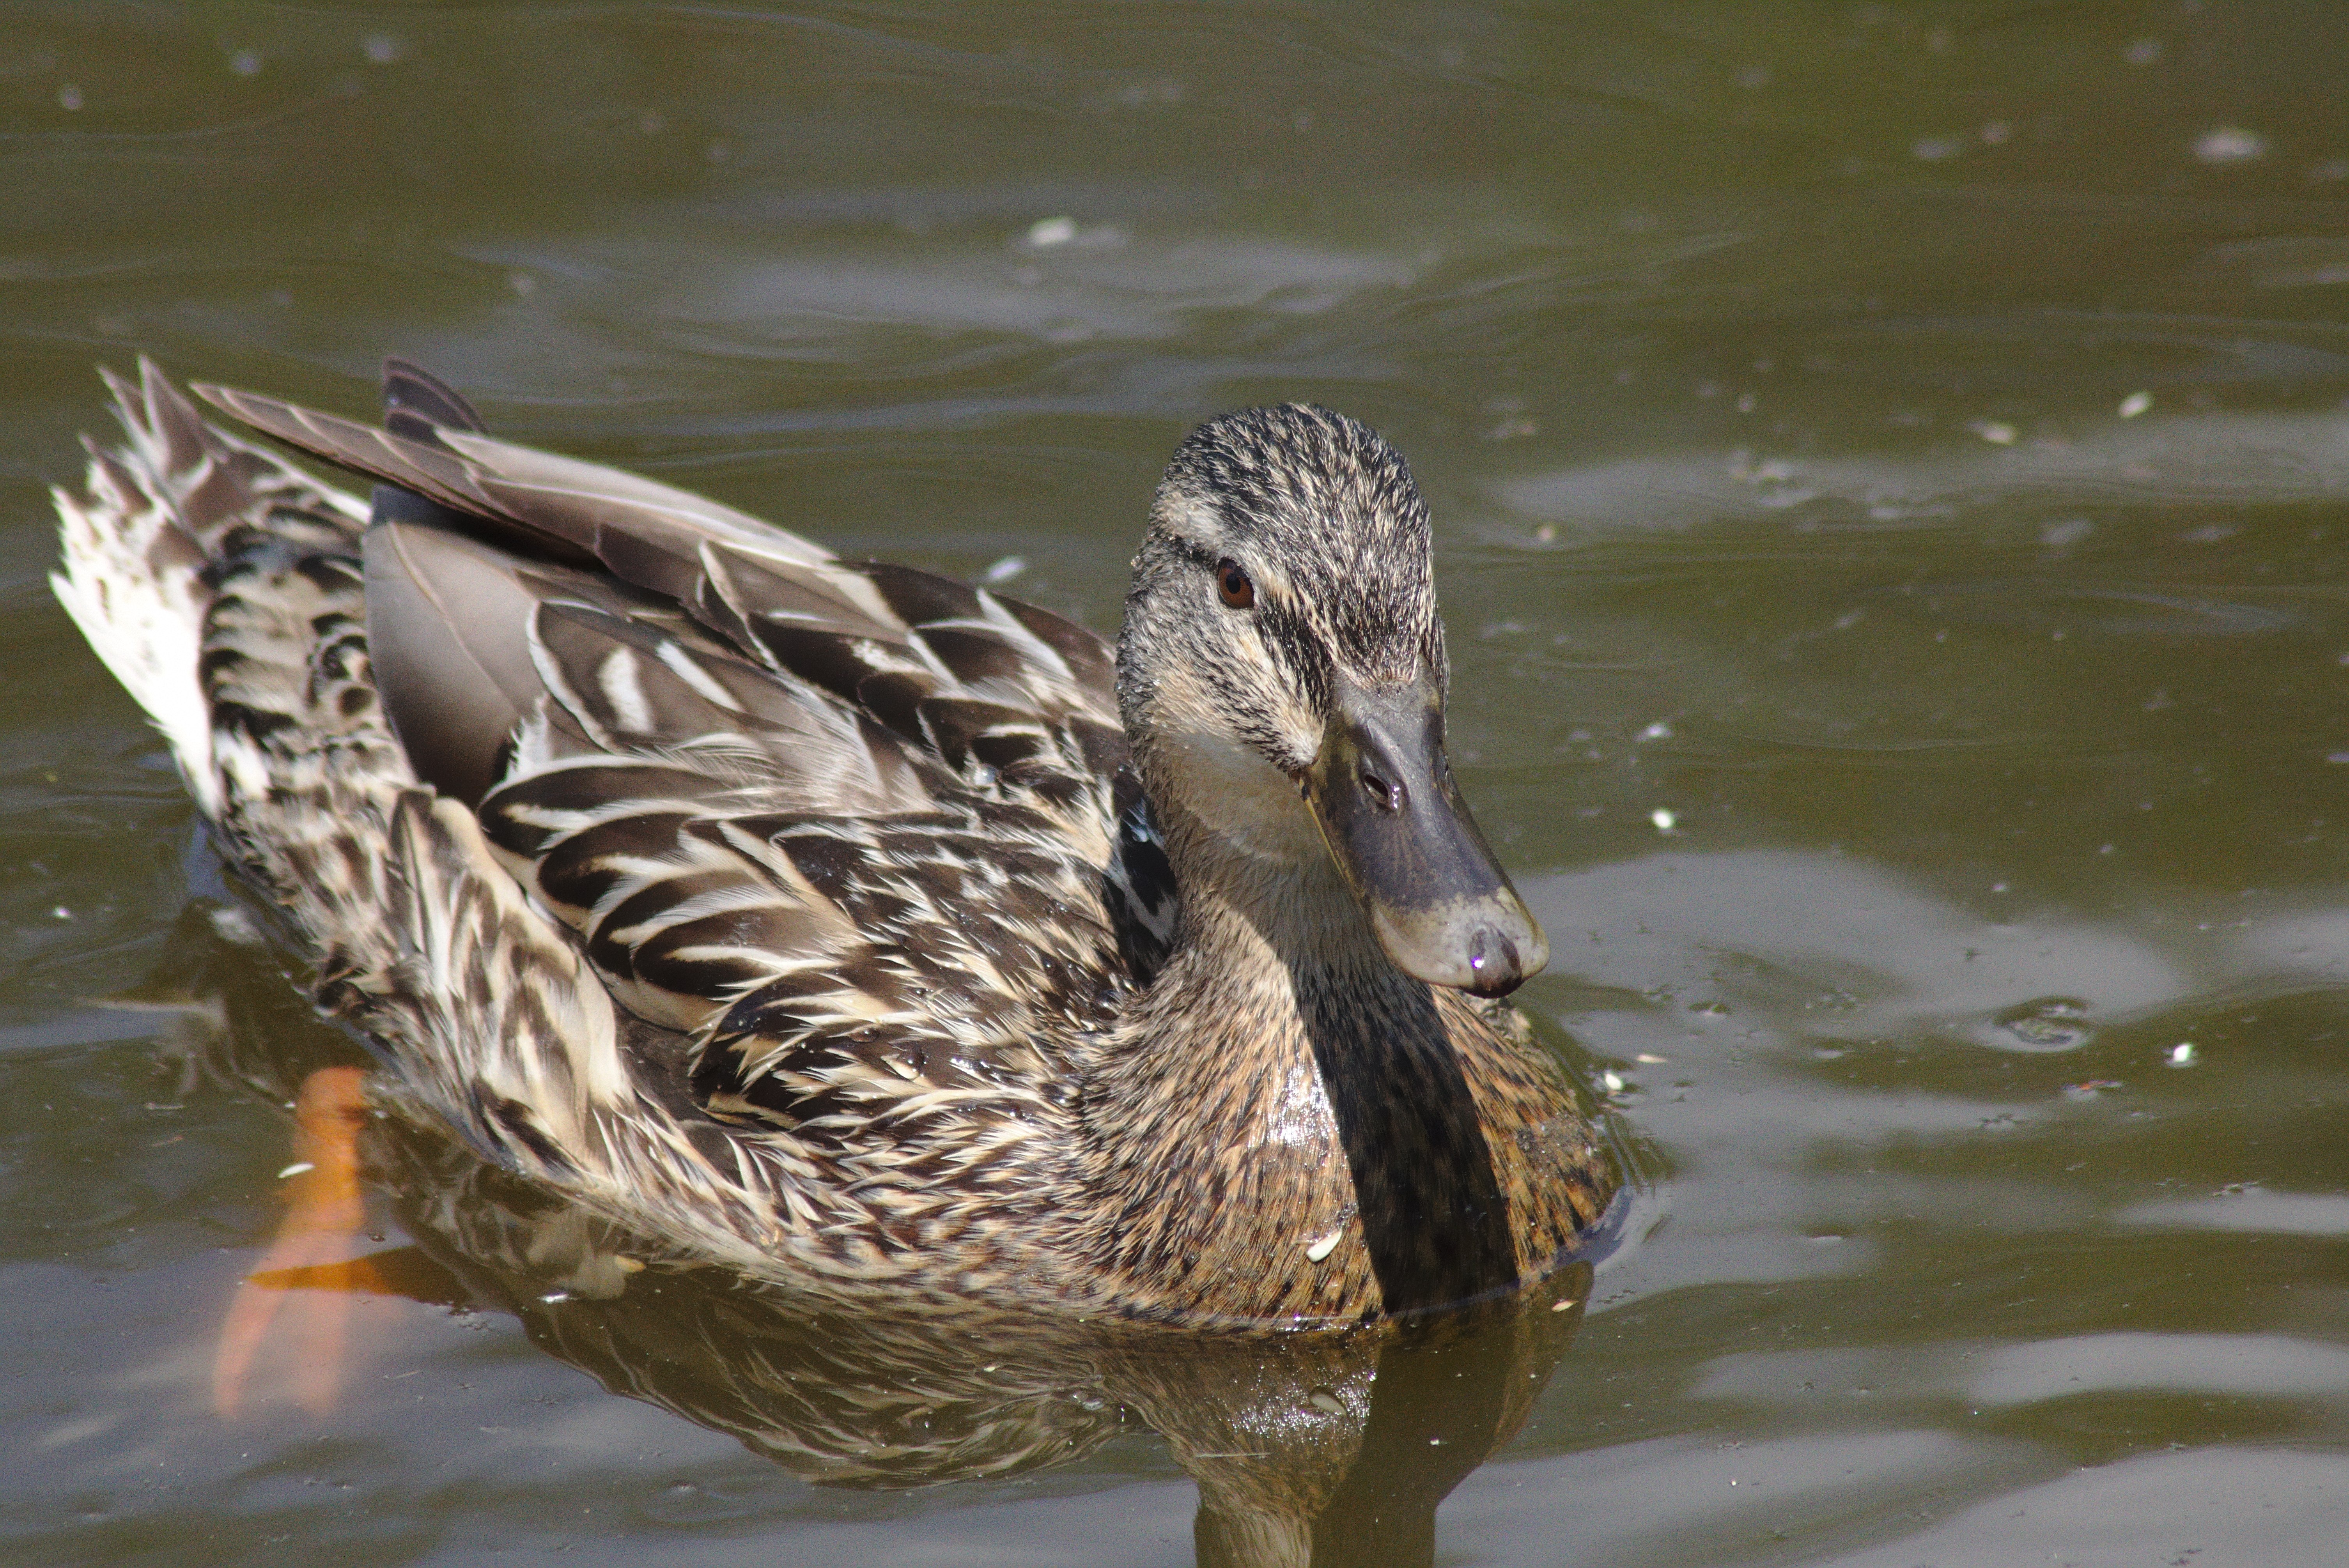
water, nature, bird, wing, city, wildlife, beak, park, garden, fauna, plumage, poultry, duck, vertebrate, creature, waterfowl, chicks, waters, water bird, mallard, mirroring, swannery, pond pour, ducks geese and swans, seaduck